Gdańsk University of Technology Library

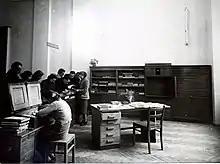
Post-war Gdańsk Tech library interior design (after 1945)

It was not until the 1950s when the University main building was reconstructed and the library could be moved to the renovated interiors. Bringing the library back into existence became possible thanks to the professional commitment of the first directors of the Library, especially Marian Des Loges and Barbara Mielcarzewicz. Gradually, the first post-war library managers formed new organizational structures, enlarged collections of Polish and foreign language technical literature and adjusted the library's services to the new realities.